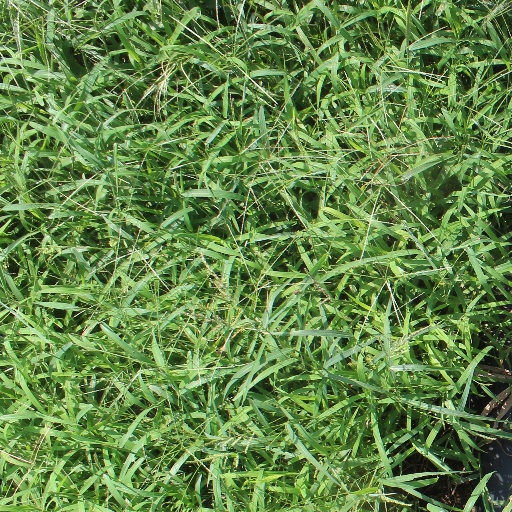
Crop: sorghum